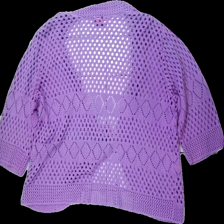
View: back
Type: Cardigan
Category: Ladies
Brand: Not in the list
Brand text on label: knitt
Colors: Purple
Material: 100% acrylic
Pattern: Other
Cut: Regular
Size: XL
Season: All
Damage location: bottom right
Damage 2 location: middle right
Damage 3 location: bottom center
Price range: 50-100
Recommended usage: Reuse
Description: lila stickad kofta, med stickat mönster